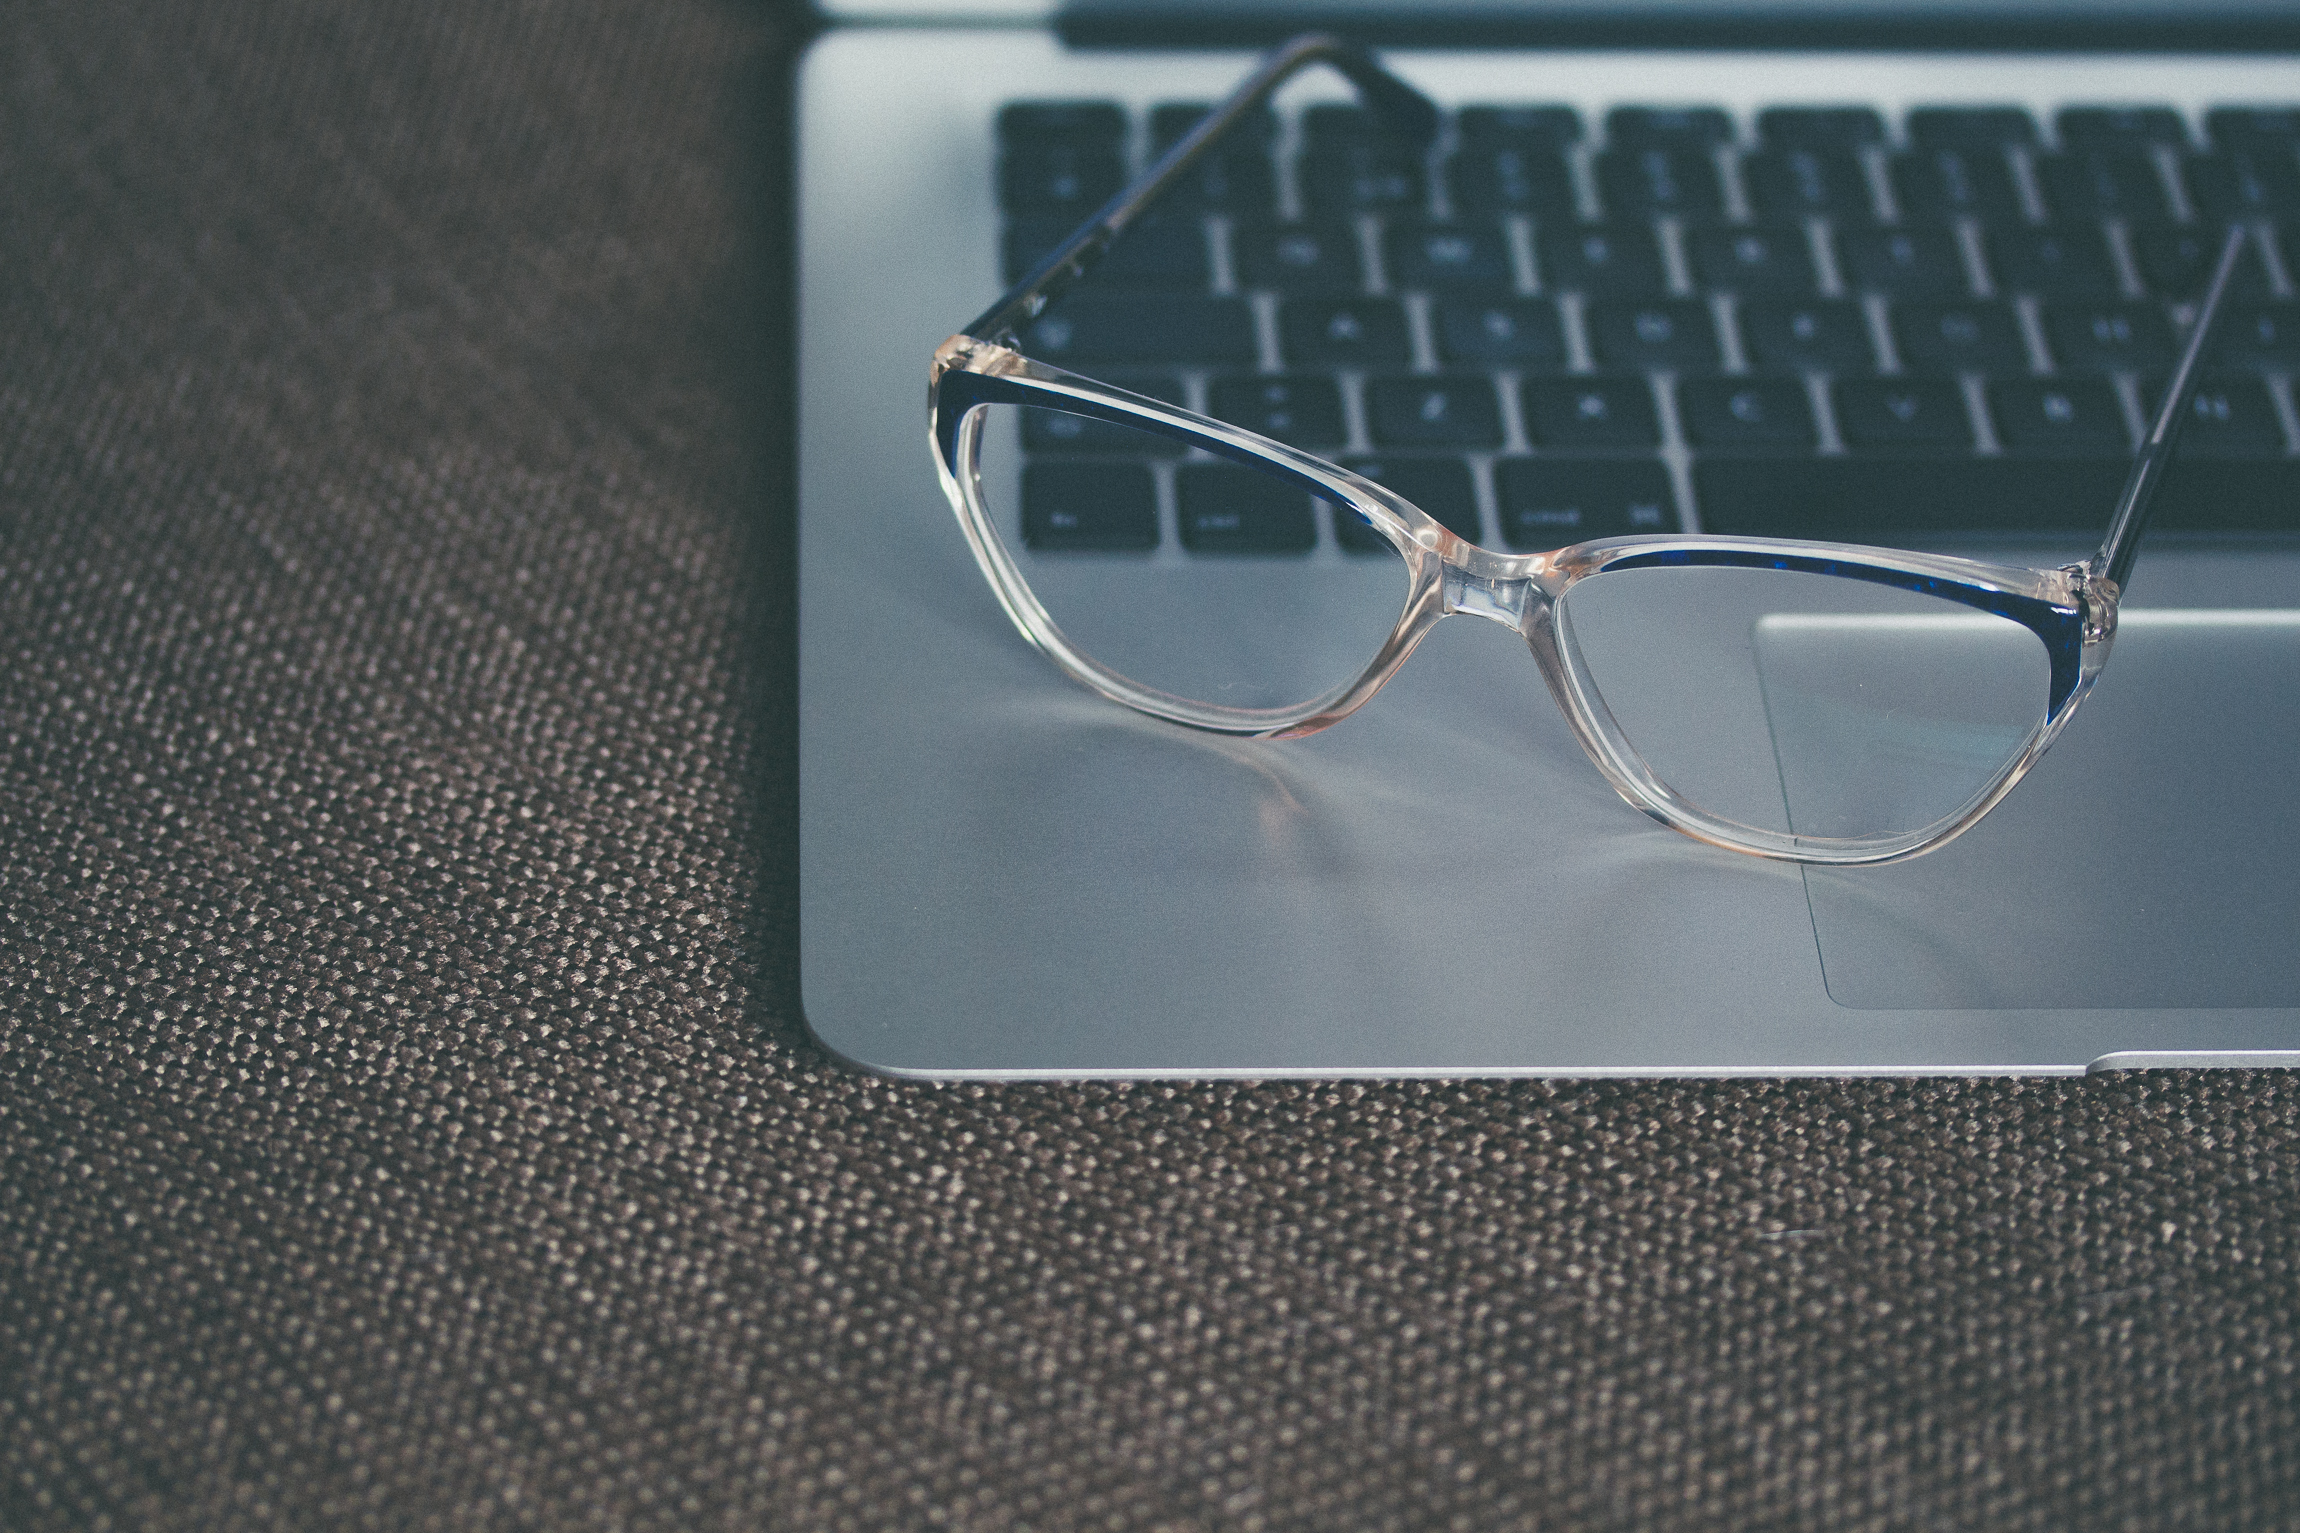
laptop, computer, macbook, grey, sunglasses, glasses, eyewear, vision care